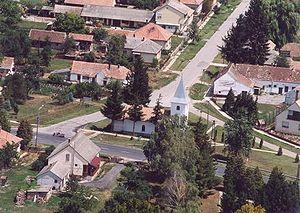
Ötvöskónyi est un village et une commune du comitat de Somogy en Hongrie.